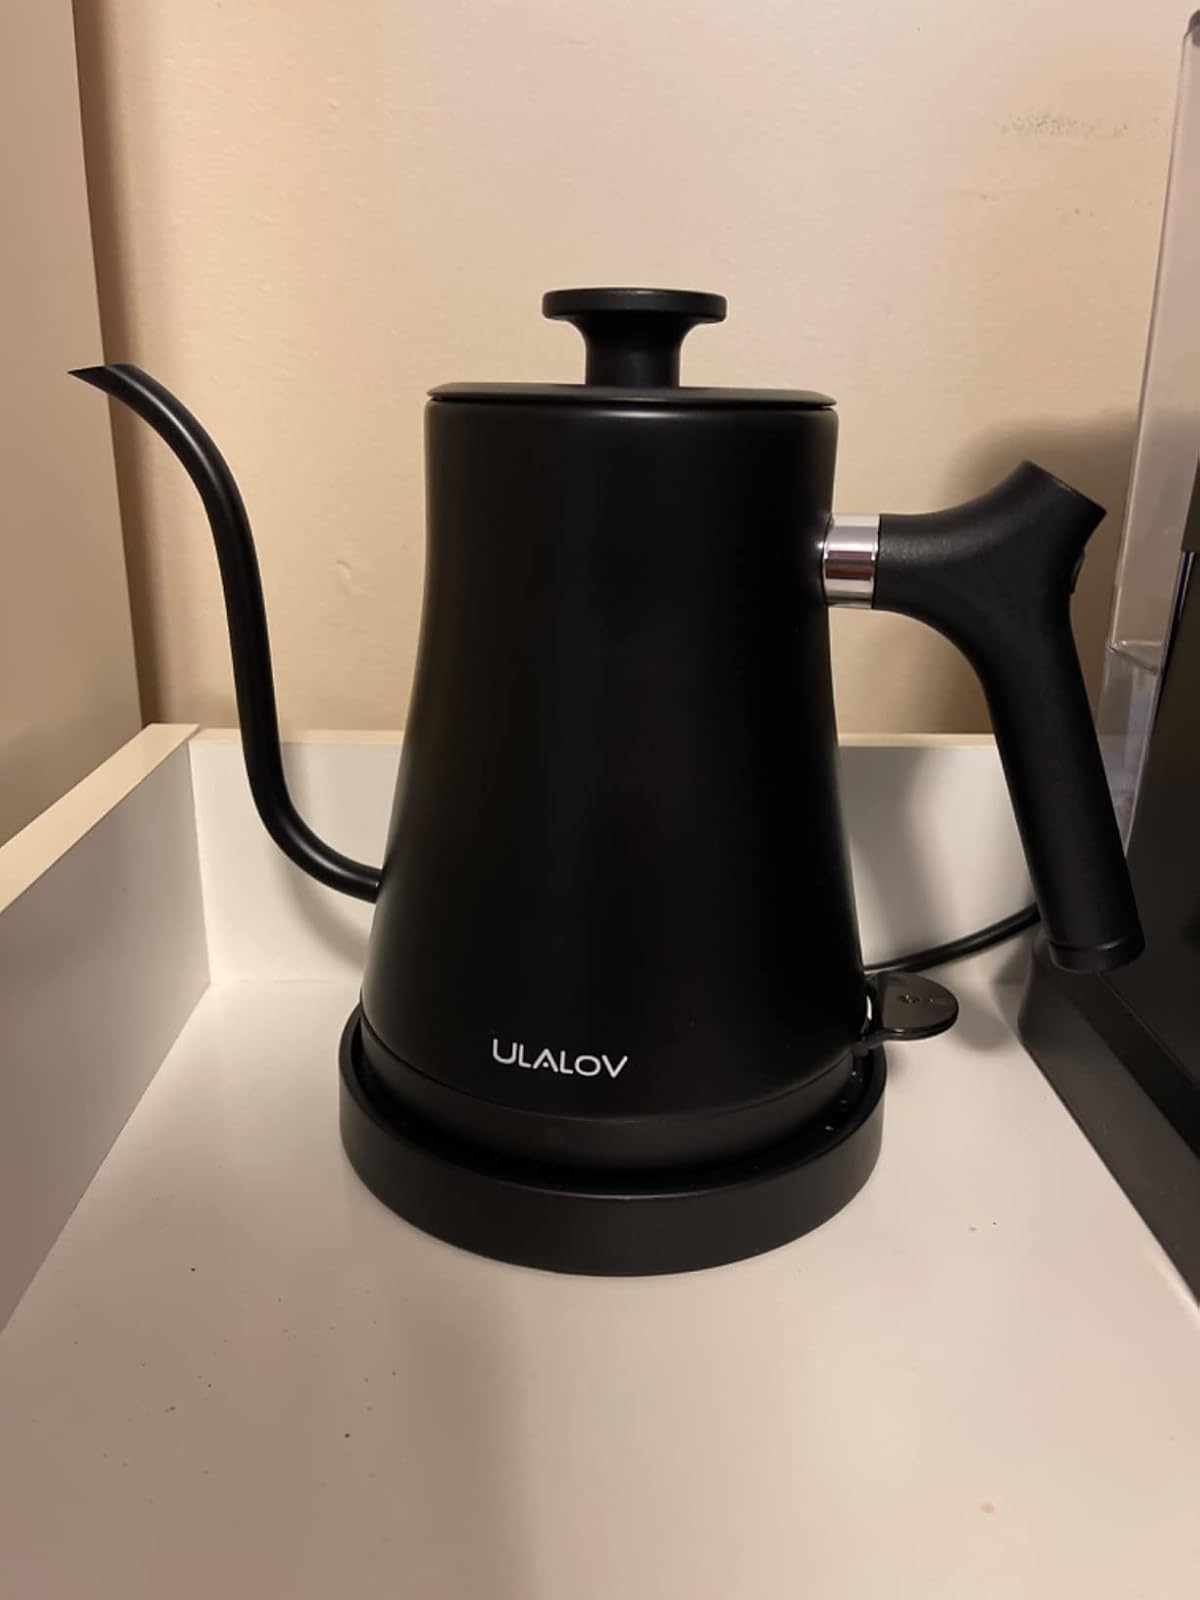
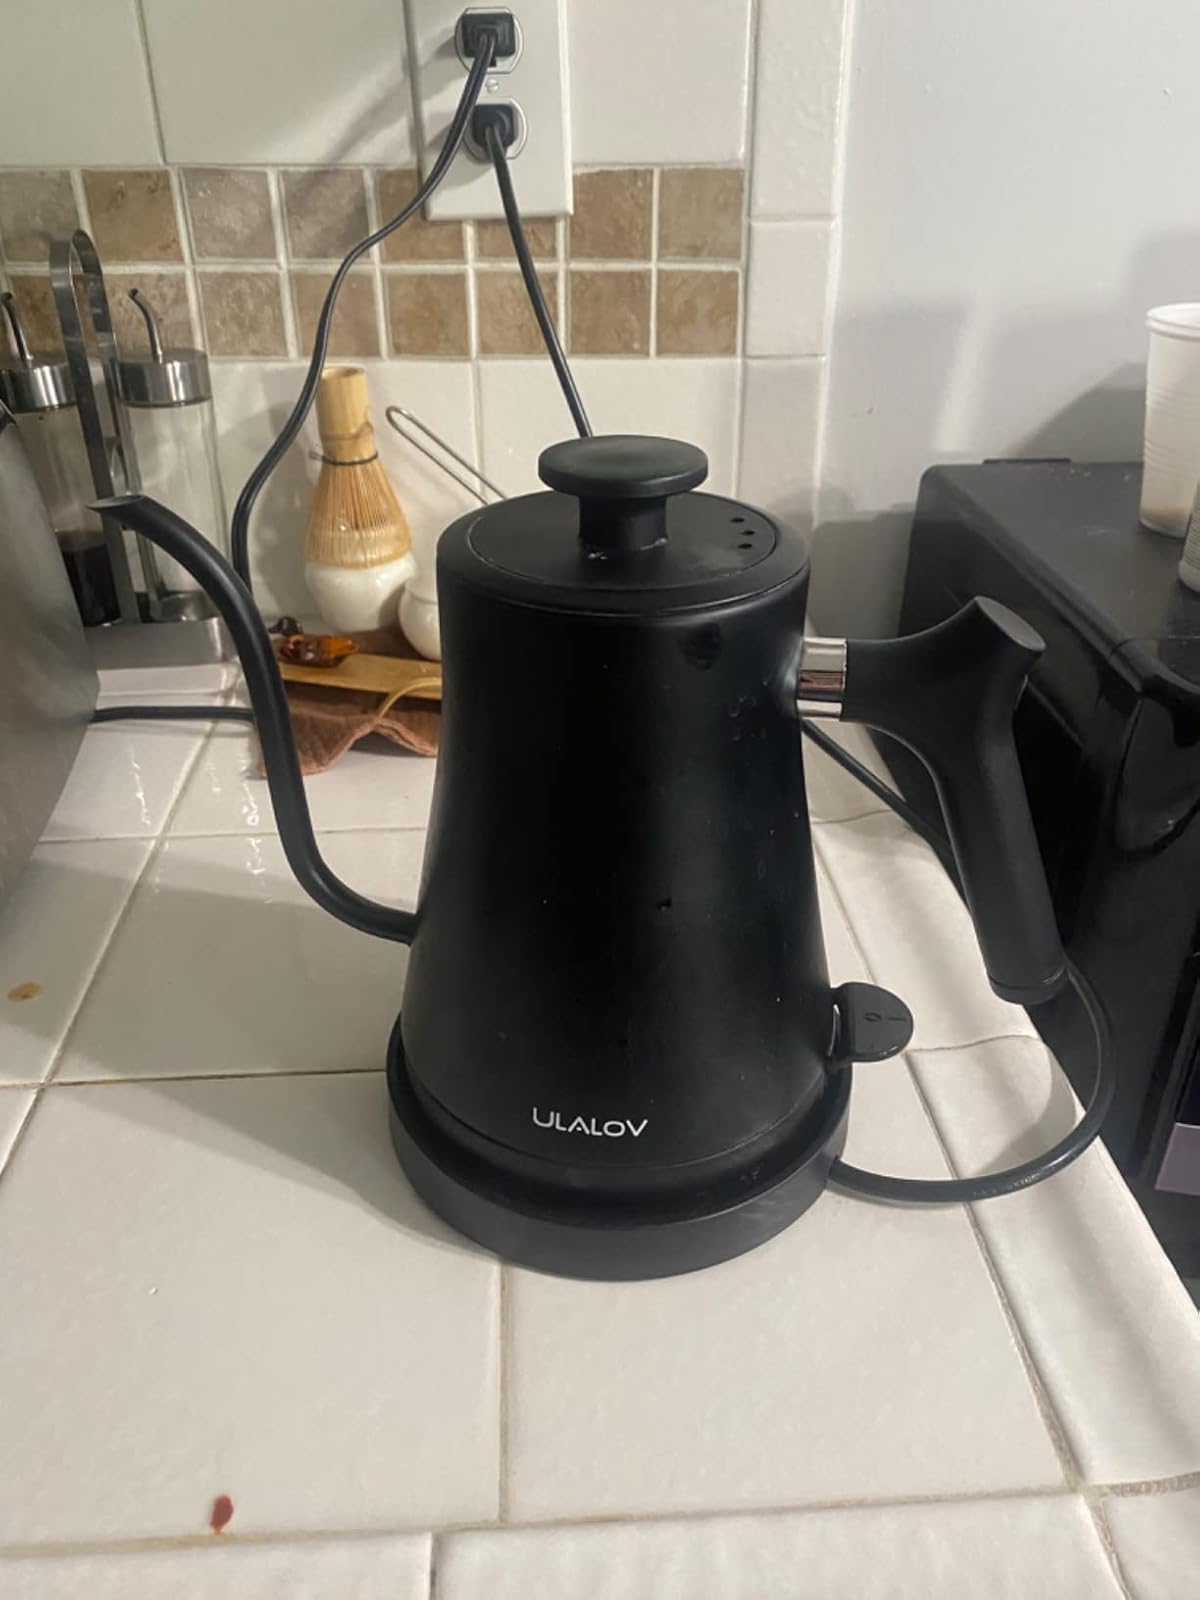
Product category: items_kettle
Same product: yes